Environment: real
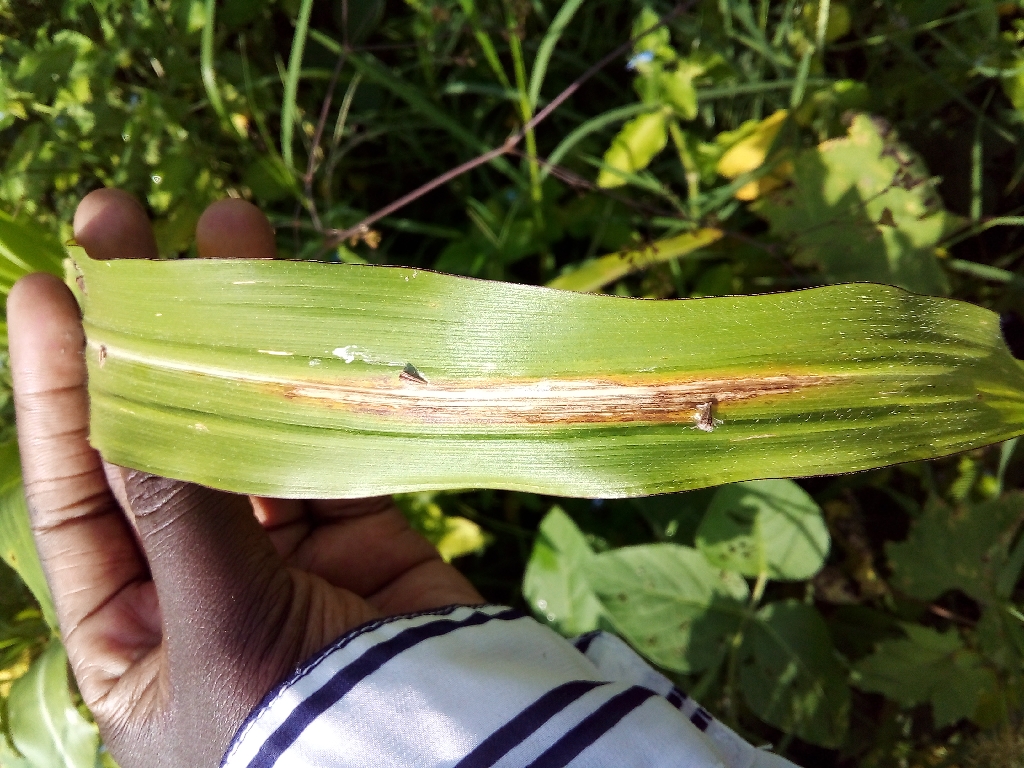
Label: northern_corn_leaf_blight